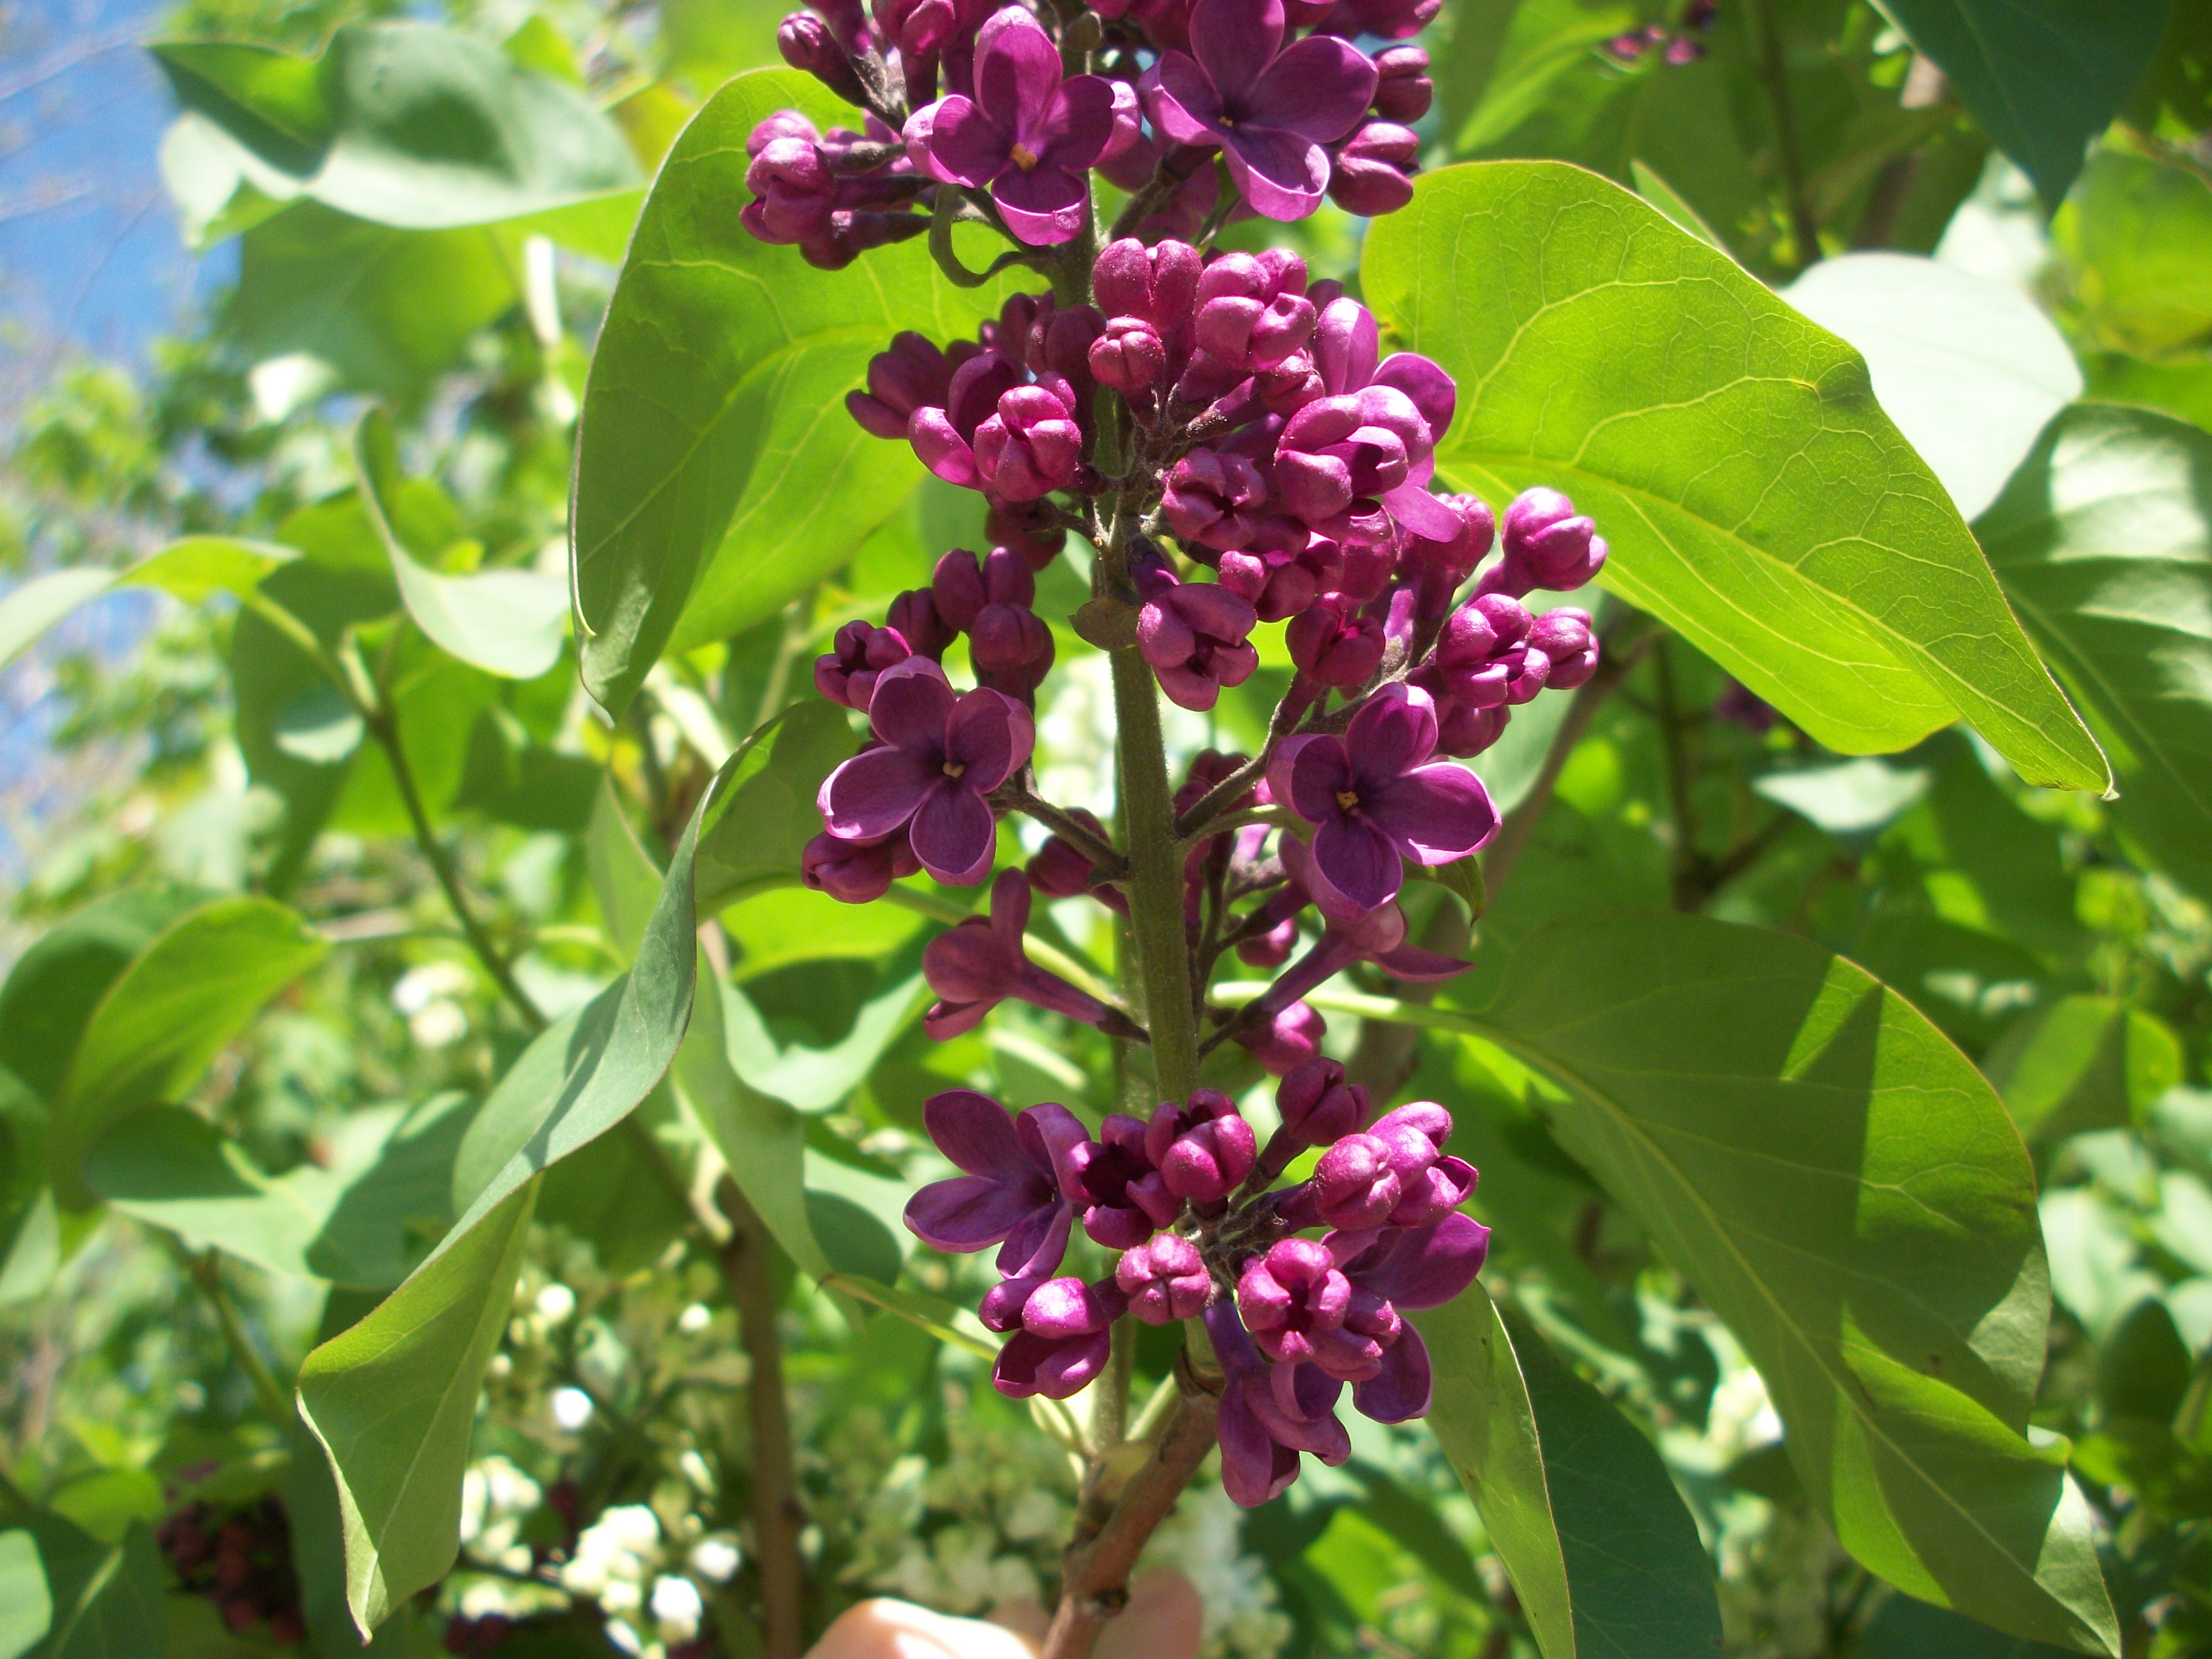
spring, twig, lilac, greenery, flower, plant, flowering plant